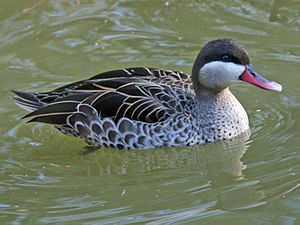
Rødnæbbet and
Rødnæbbet and er en subsaharisk andefugl.